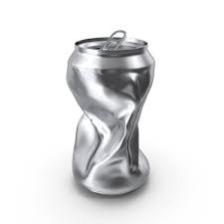
Label: cans